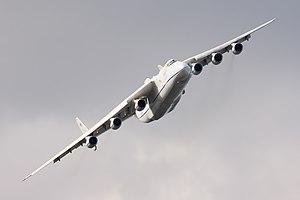
Le complexe militaro-industriel de la Russie hérite de la période de l'Union soviétique, qui a assuré la modernisation du pays après la révolution d'Octobre, son entrée de plain-pied dans une industrialisation massive orientée sur les moyens de production de l'industrie lourde, permettant de doter d'équipements efficaces l'Armée rouge.
Les « codes OTAN » sont un système de désignation employé par l'Organisation du traité de l'Atlantique nord pour nommer et répertorier les matériels militaires originaires des pays de l'ancien pacte de Varsovie.
L'Antonov An-225 Mriya est un avion de transport très gros porteur, fabriqué initialement en République socialiste soviétique d'Ukraine puis en coopération entre l'Ukraine et la Chine. Son nom de code OTAN est « Cossack ». Cet avion aux dimensions impressionnantes est le plus long et le plus lourd avion du monde, et le troisième en envergure, derrière le Stratolaunch et l'hydravion géant H-4 Hercules. Il est capable de transporter des charges volumineuses pesant jusqu'à 250 tonnes avec une autonomie de 4 000 à 14 500 km selon la charge.